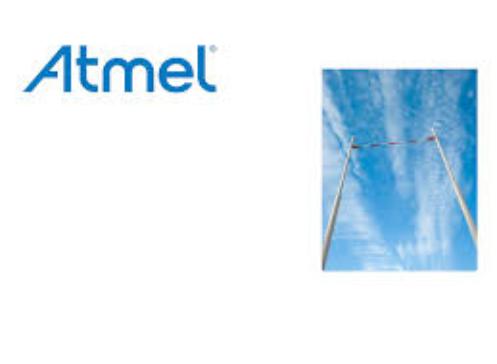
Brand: atamel
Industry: Medical